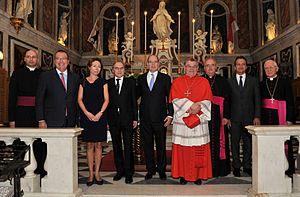
La chapelle de la Miséricorde de Monaco est un lieu de culte catholique romain, situé sur Le Rocher, à Monaco.